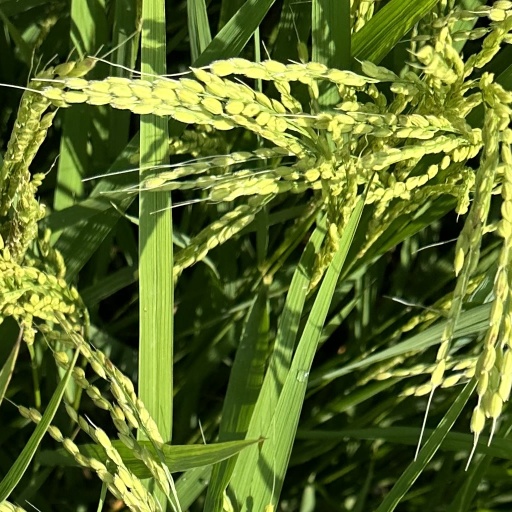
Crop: rice